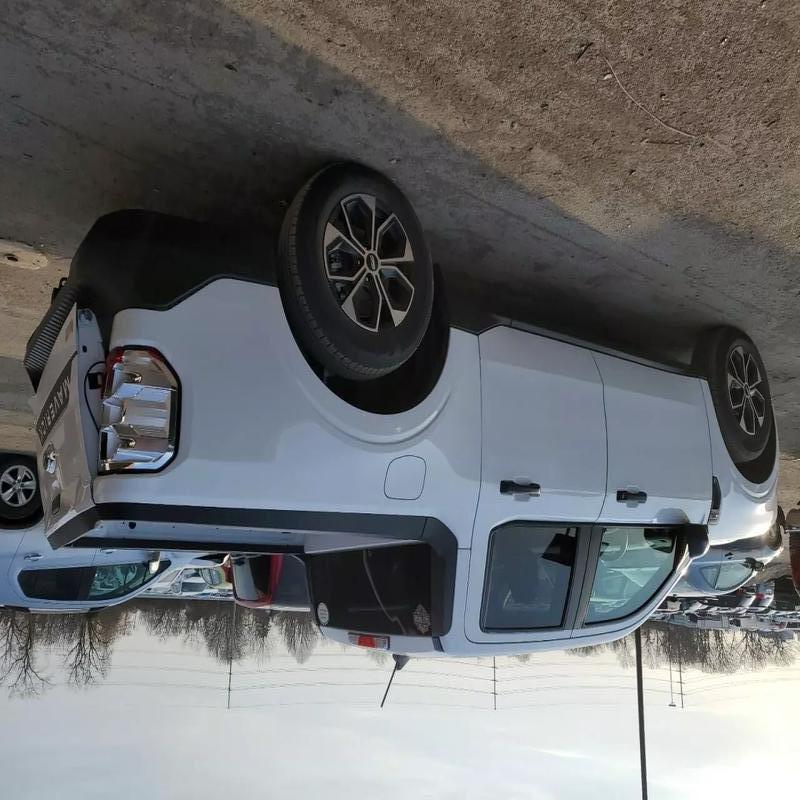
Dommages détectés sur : malle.
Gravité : mineur